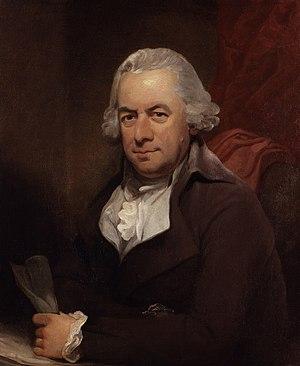
Wilhelm Cramer, né le 2 juin 1746 à Mannheim - mort le 5 octobre 1799 à Londres, est un violoniste et chef d'orchestre, fils de Johann Jacob Cramer et de Sybilla Catharina Gentes.
Le Hanover Square Rooms ou Queen's Concert Rooms était un ensemble de salles principalement utilisées pour des concerts musicaux, située au coin de Hanover Square, à Londres, créés par l’impresario Giovanni Gallini en partenariat avec Johann Christian Bach et Karl Friedrich Abel, en 1774.